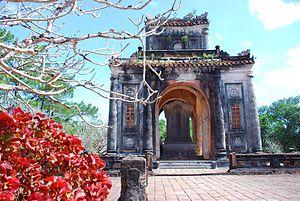
Pavillon de la stèle au mausolée de l'empereur Tự Đức.
L'empereur du Đại Nam Tự Đức, né Nguyễn Phúc Hồng Nhậm le 22 septembre 1829 à Hué et mort le 17 juillet 1883 à Hué, fut le 4ᵉ souverain de la dynastie des Nguyễn. Fils de l'empereur Thiệu Trị, il lui succède de 1847 à 1883.